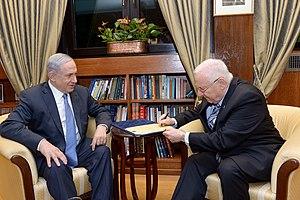
Benyamin Netanyahou, surnommé « Bibi » par ses partisans, né le 21 octobre 1949 à Tel Aviv, est un homme d'État israélien. Président du Likoud, parti national-conservateur, il est Premier ministre d'Israël de 1996 à 1999 et depuis 2009.